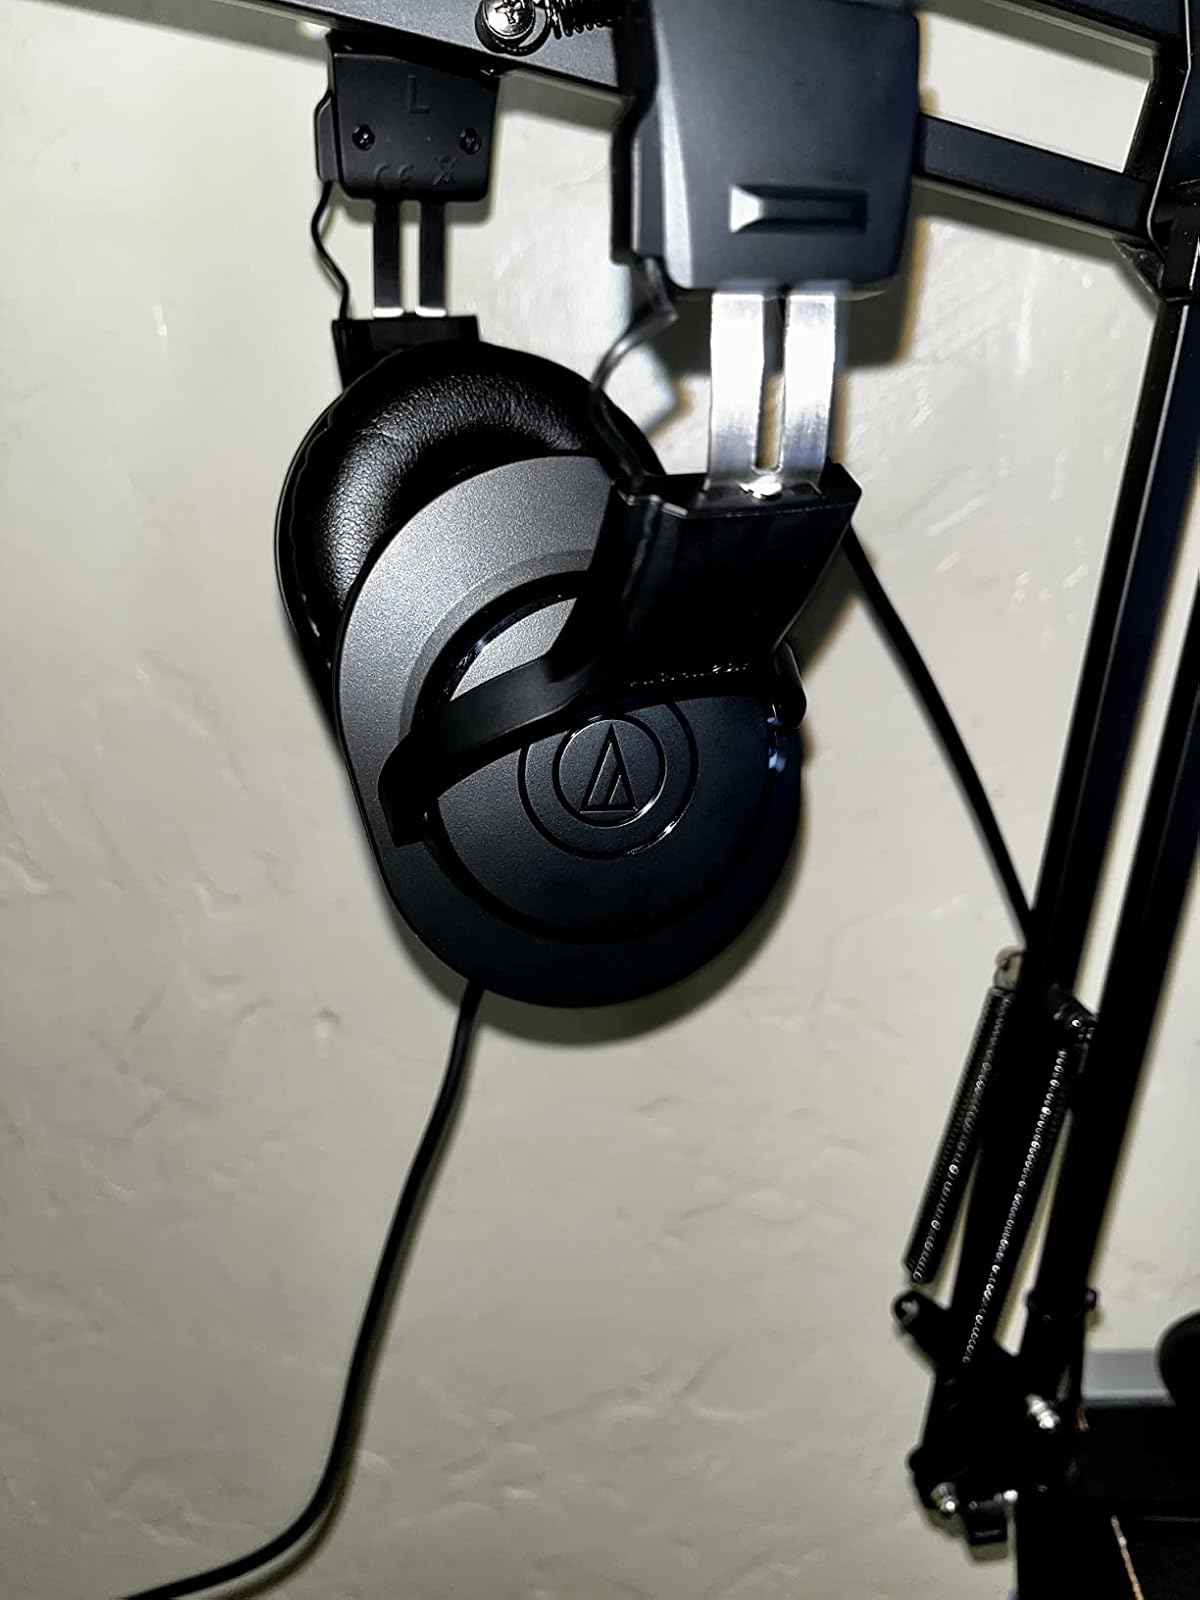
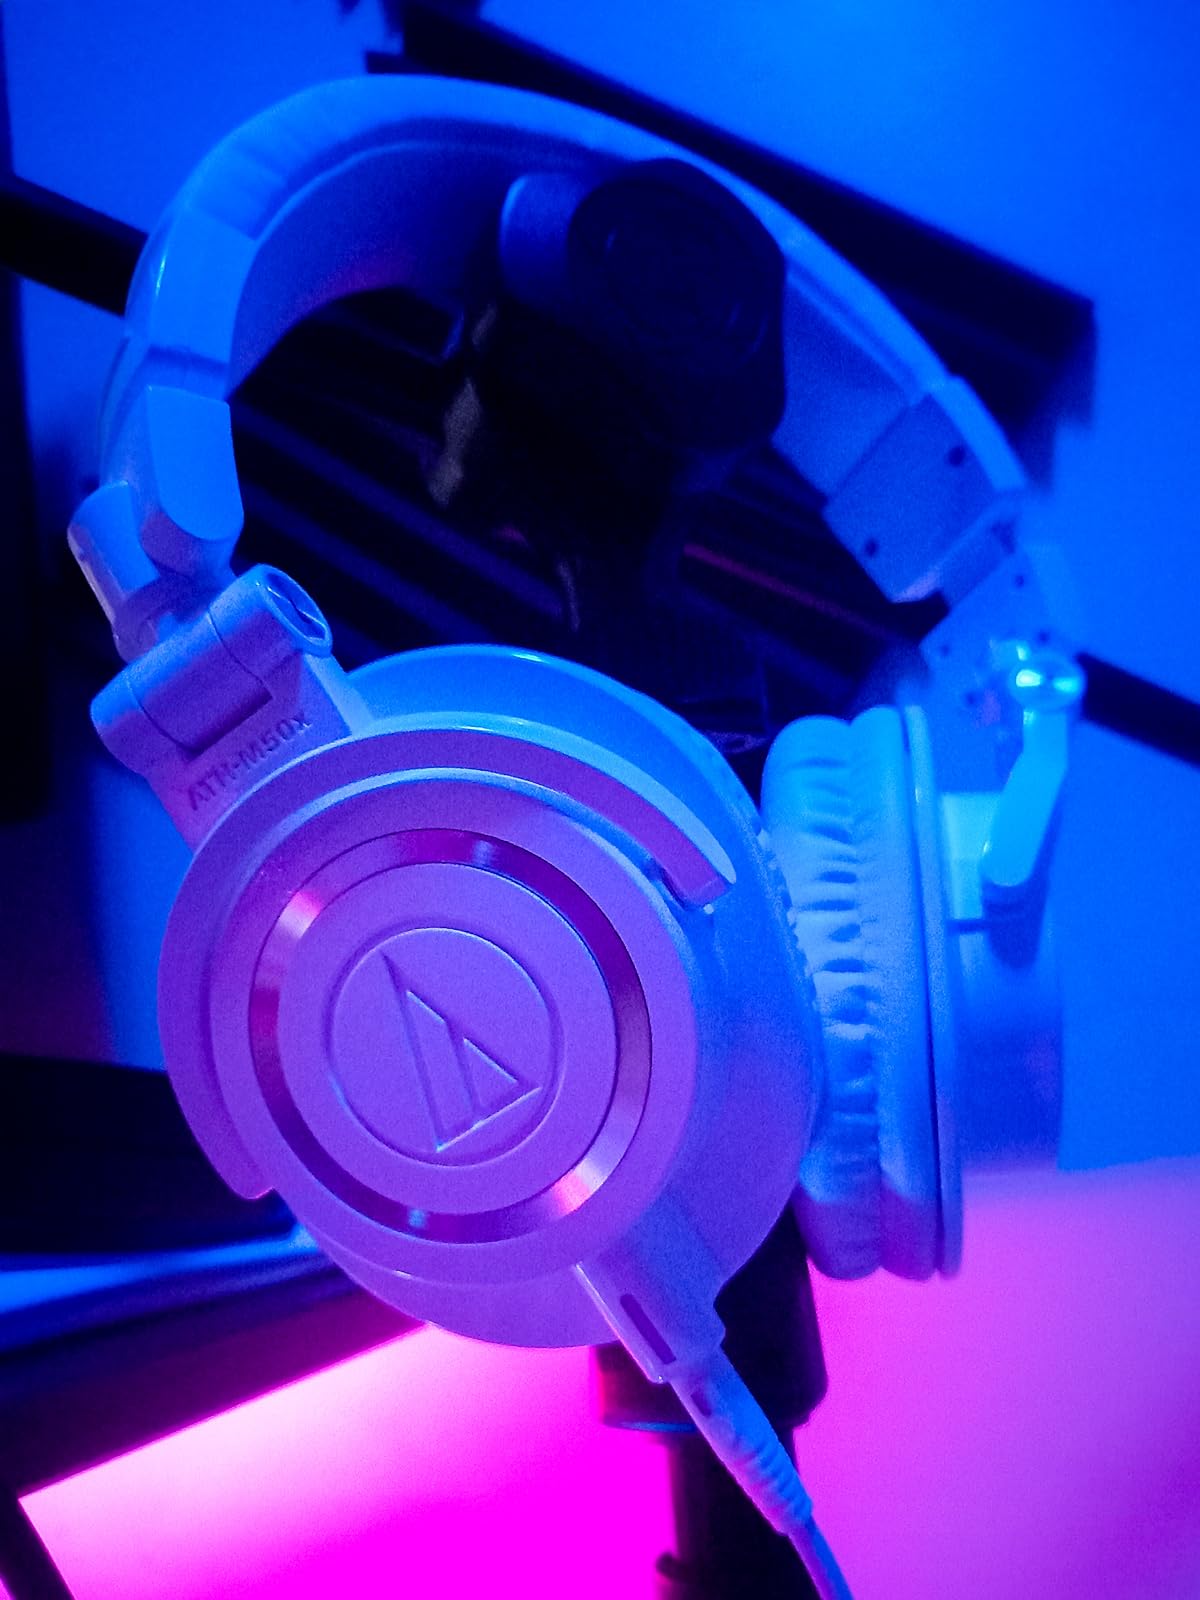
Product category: headphones
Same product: no